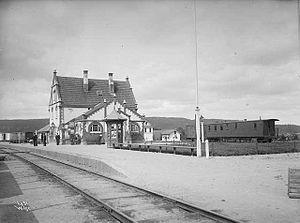
La gare de Sørumsand est une gare ferroviaire norvégienne de la ligne de Kongsvinger, ] située sur le territoire de la Kommune de Sørum dans le comté d'Akershus en région Østlandet.